Bocardo Prison

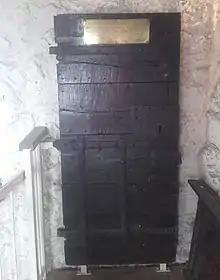
The door of the cell from the Bocardo Prison where Thomas Cranmer was held before his execution in 1556; one of the Oxford Martyrs. It is now preserved in the Saxon bell tower of St Michael at the North Gate Church, Oxford, which is adjacent to the site of the prison.

The Bocardo Prison in Oxford, England existed until 1771. Its origins were medieval, and its most famous prisoners were the Protestant Oxford martyrs (Thomas Cranmer, Hugh Latimer and Nicholas Ridley) in 1555. Other prisoners included a number of Quakers, like Elizabeth Fletcher, among the first preachers of the Friends to come to Oxford in 1654.